WWC World Junior Heavyweight Championship

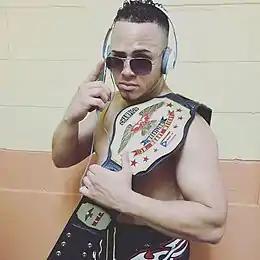
Angel Cotto

The WWC Junior Heavyweight Championship is a championship contested for in the Puerto Rican professional wrestling promotion, the World Wrestling Council. While weight classes are generally not strictly adhered to in professional wrestling today, this particular championship is usually competed for by wrestlers weighing less than 230 lbs.